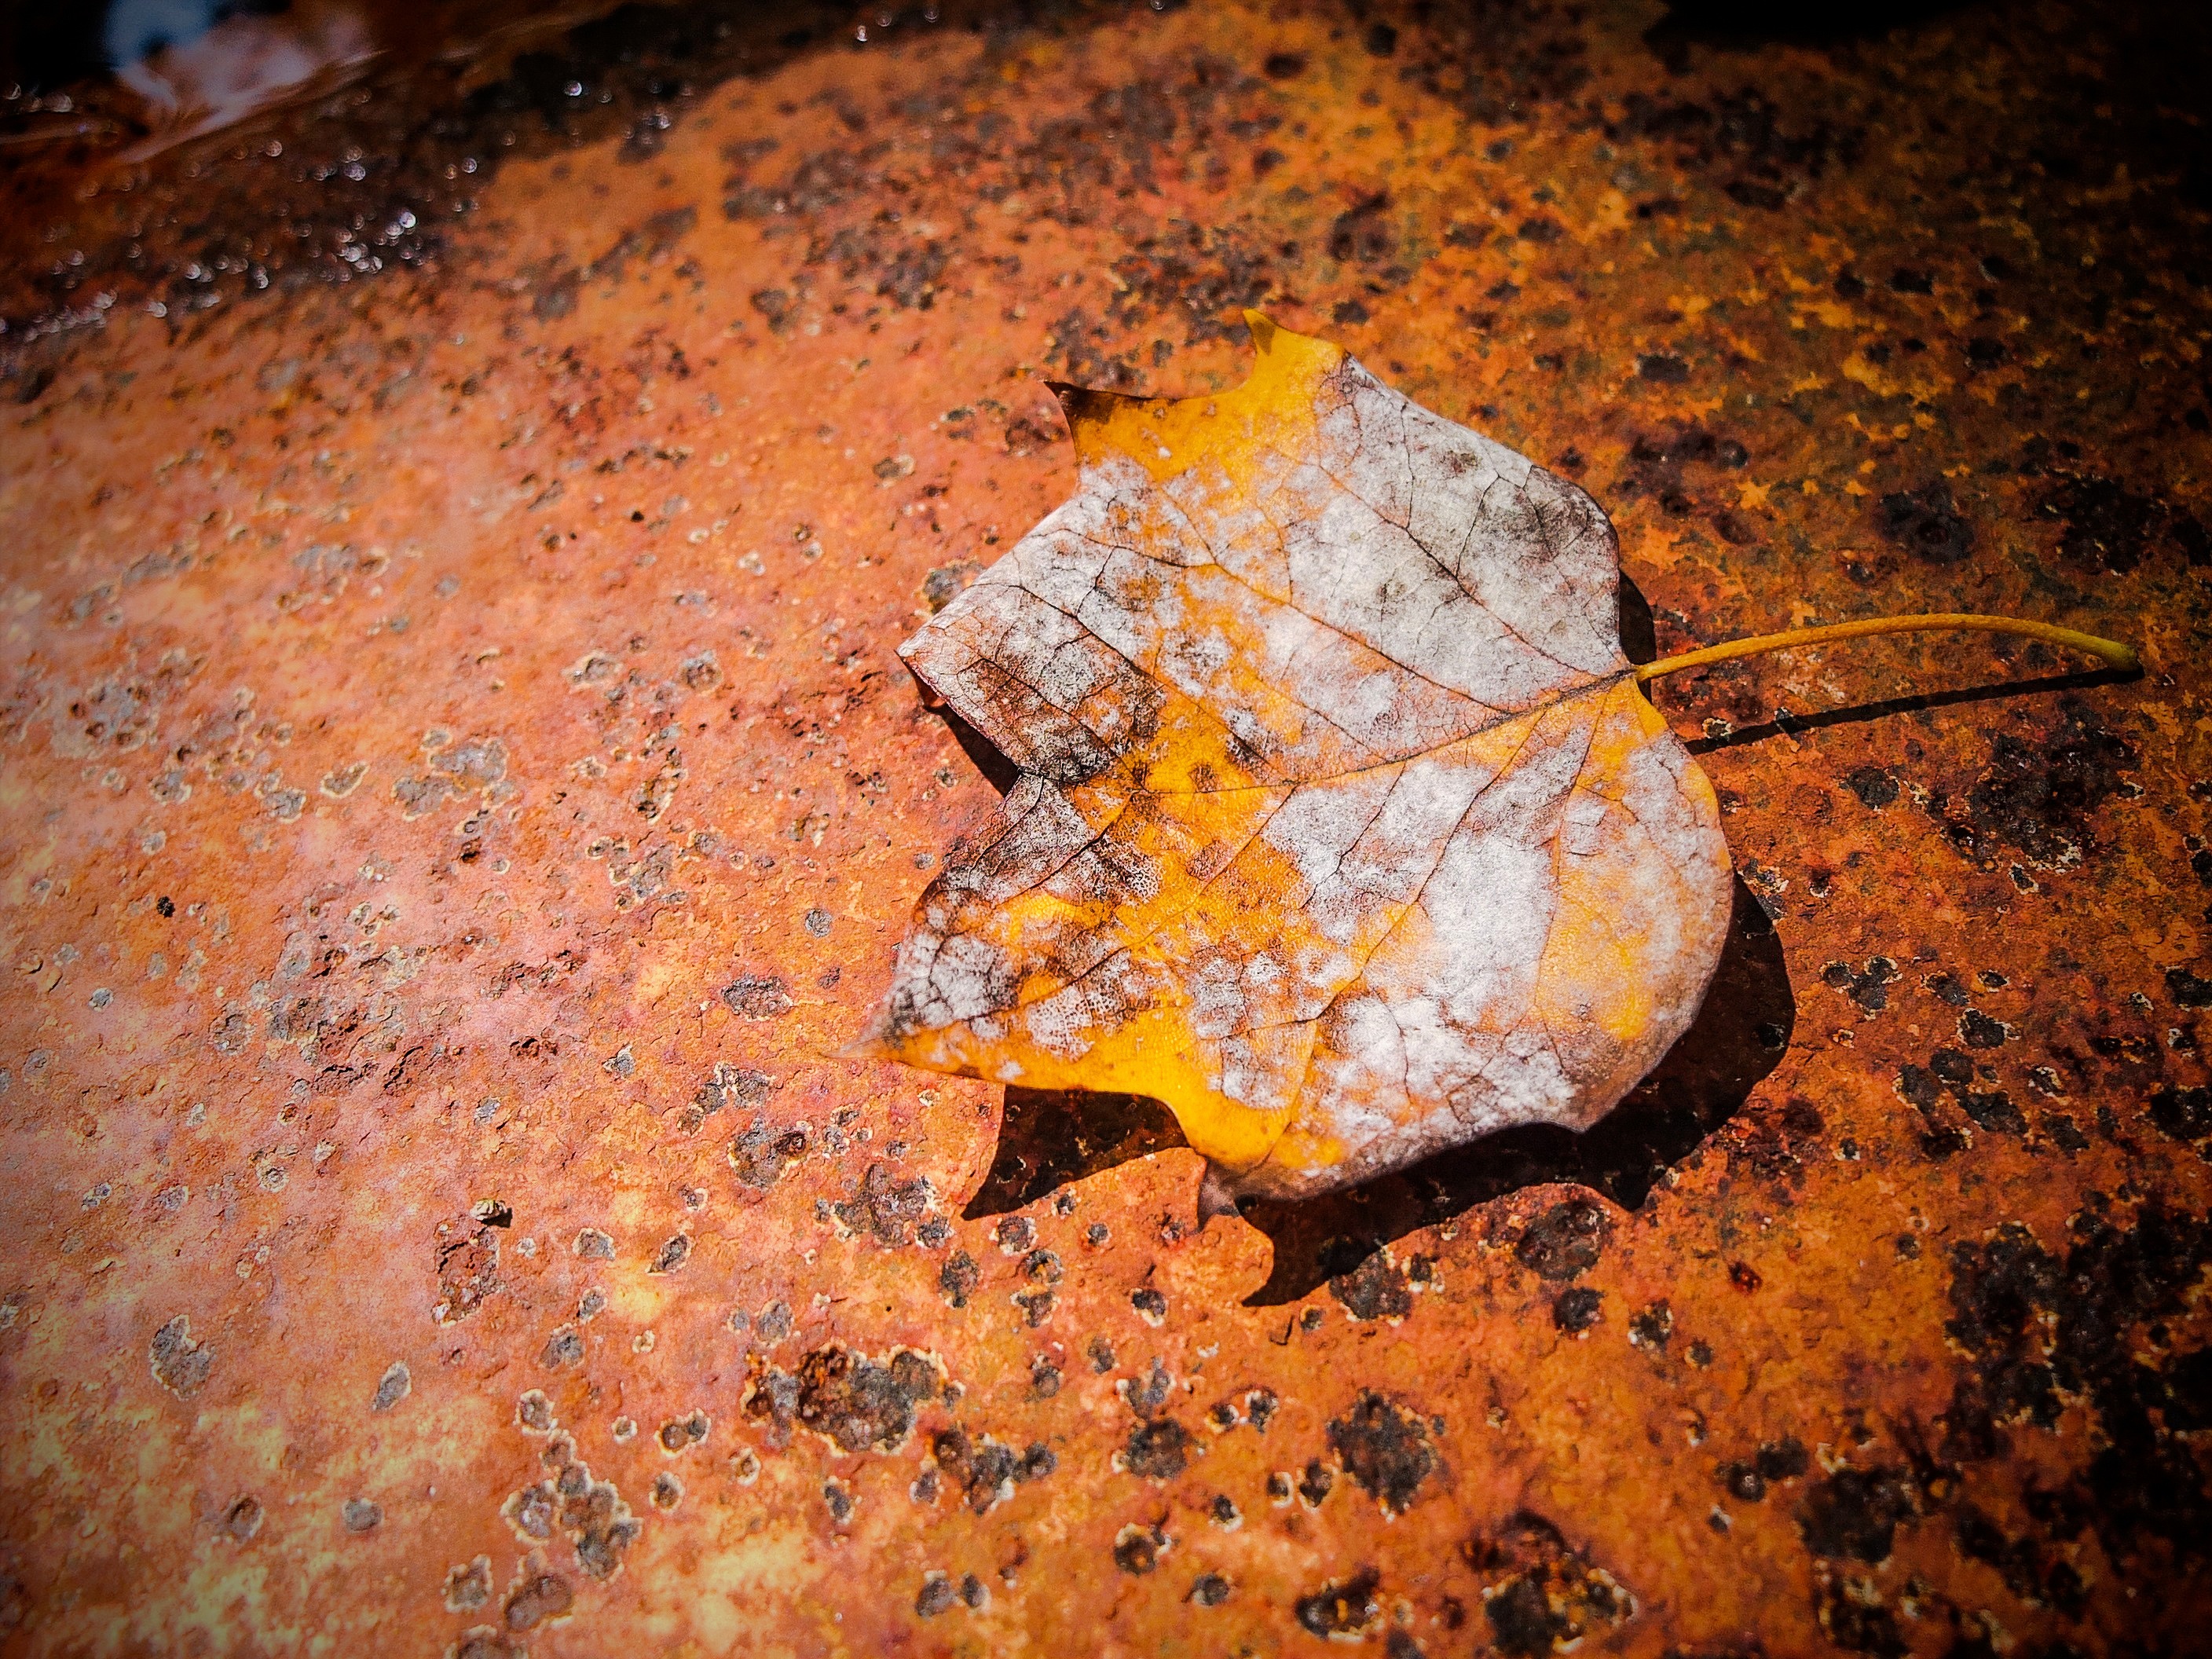
nature, rock, texture, leaf, fall, rust, orange, autumn, soil, still life, season, material, maple, twig, falling, rusty, seasonal, fall leaves, metallic, macro photography